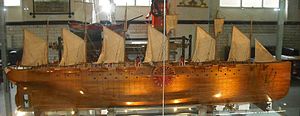
SS Great Eastern / Billeder
SS Great Eastern var et dampskib tegnet af den engelske ingeniør og foregangsmand Isambard Kingdom Brunel og bygget i jern på værftet J. Scott Russell & Co. i London. Ved sin søsætning i 1858 var hun langt større end noget hidtil bygget skib, og tiltænkt at kunne fragte 4.000 passagerer fra England til Australien uden at skulle laste kul undervejs. Hendes længde på 211 m blev først overgået i 1899 med den 215 m lange superliner RMS Oceanic, hendes tonnage på 18.915 BRT blev først overgået i 1901 af superlineren RMS Celtic på 21.035 BRT, mens de 4.000 passagerer først blev overgået i 1913 af SS Imperator, der kunne tage 4.935 passagerer. Som noget sjældent havde skibet dobbeltskrog og fem skorstene, hvoraf den ene dog senere blev pillet ned.